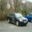
Label: automobile